1987 Indianapolis 500

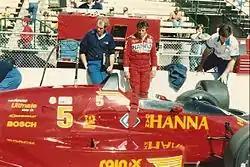
Pole-sitter Mario Andretti waits by his car during a practice session.

During morning practice on Saturday May 9, Bobby Rahal led the speed chart at . Mario Andretti was second-fastest. Rick Mears, who only a day earlier stepped into a 1986 March, already had the car up to speed at . Stan Fox was involved in the 13th crash of the month, when he spun out of turn three and tapped the inside wall.